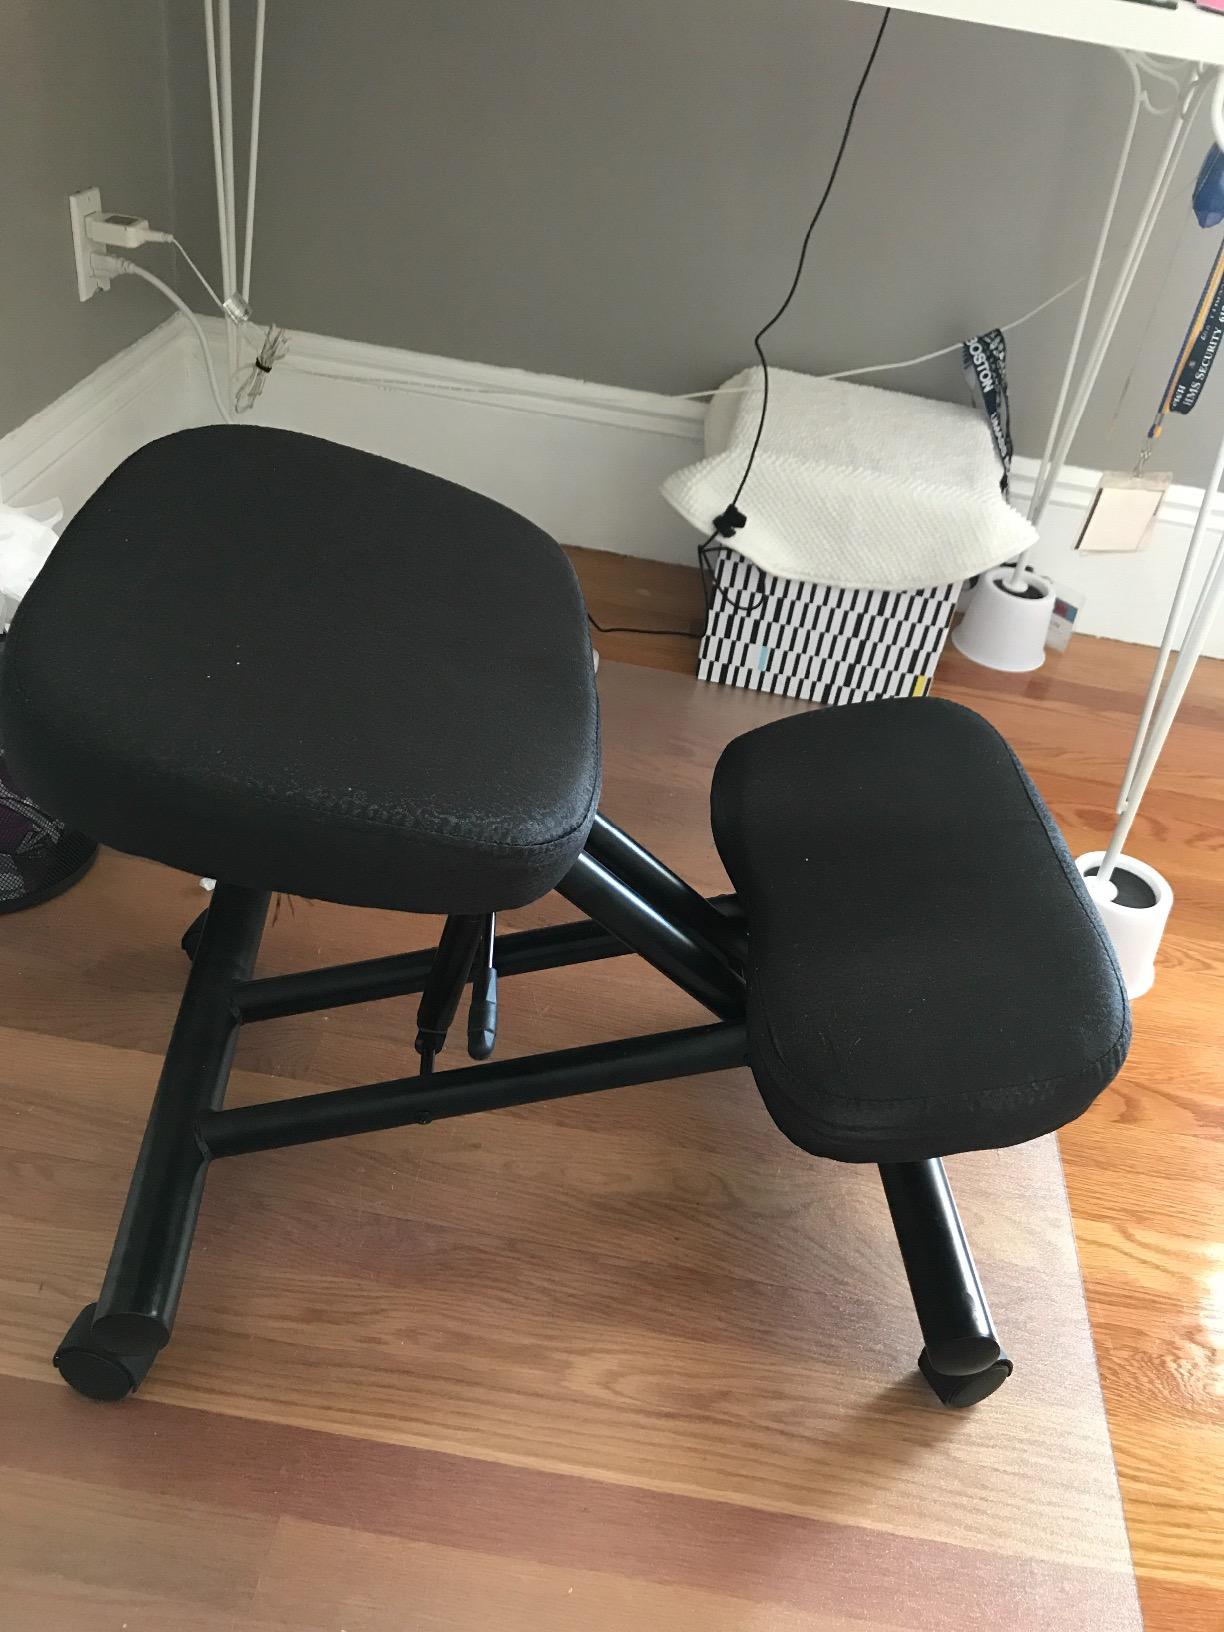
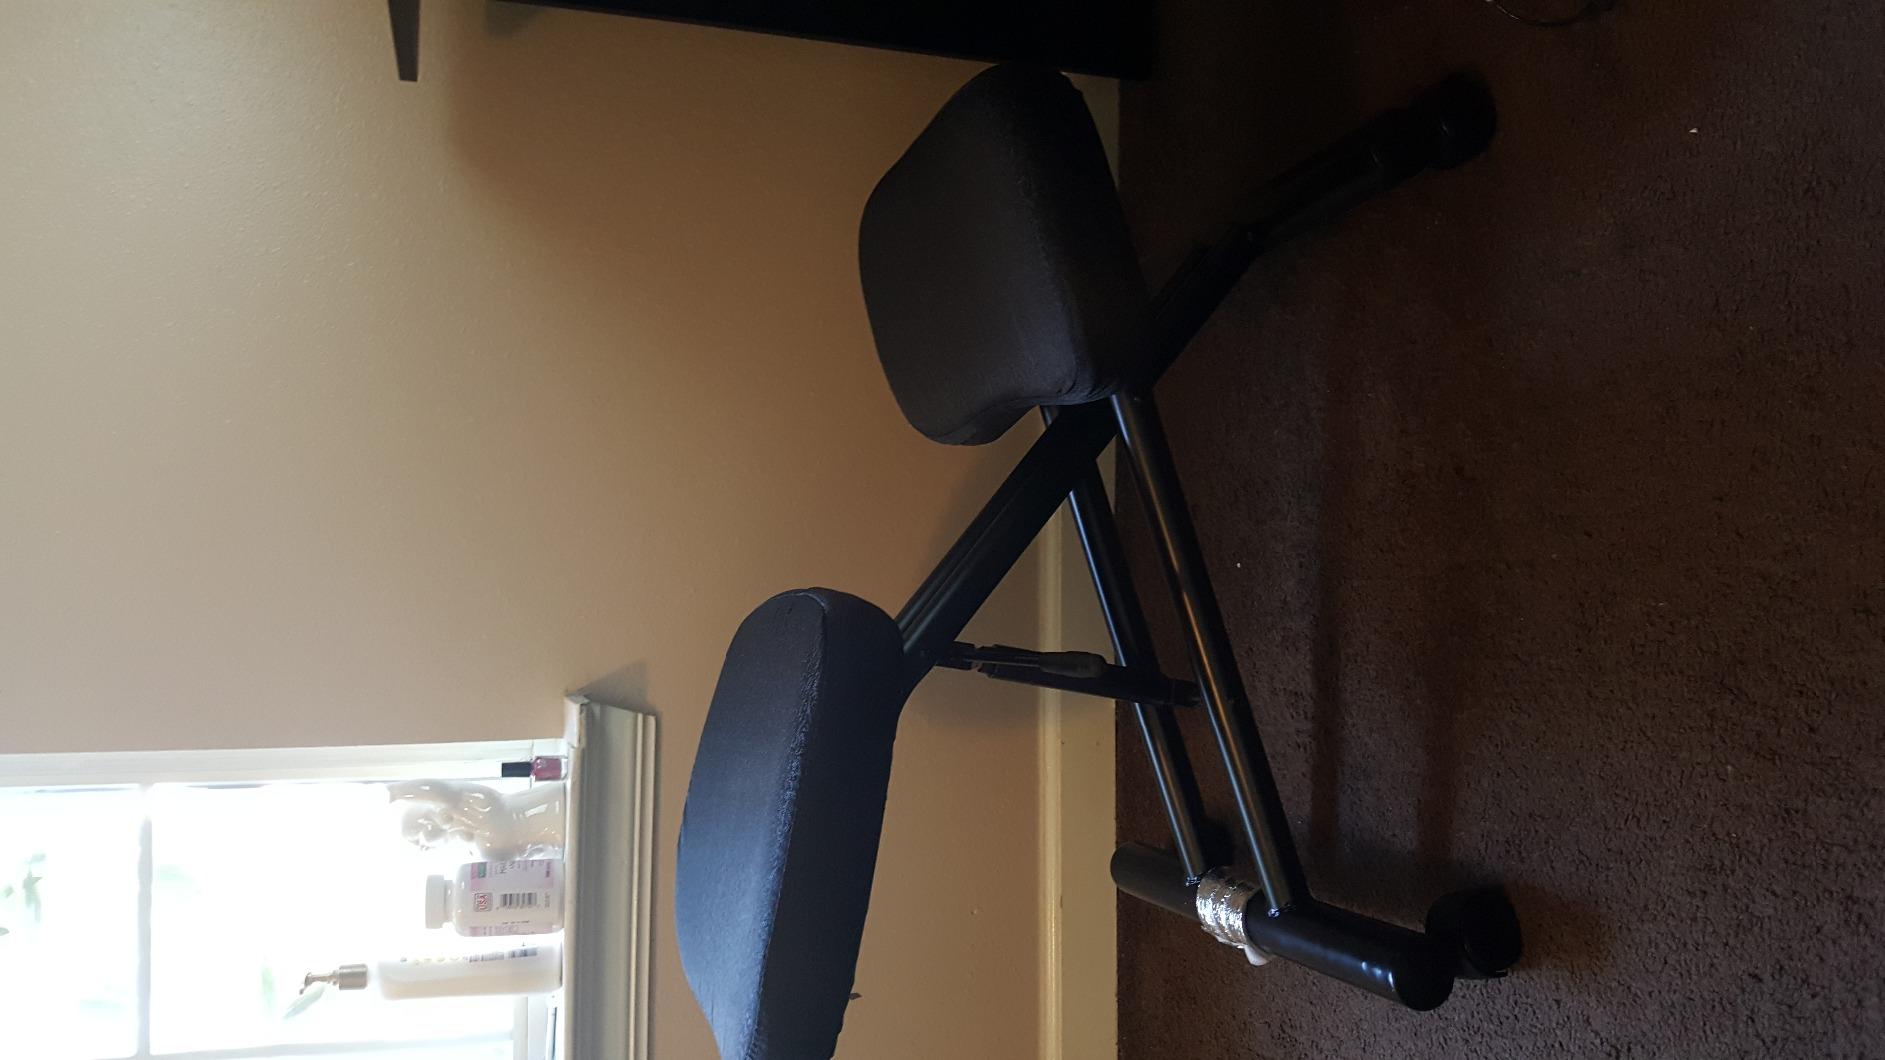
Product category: stool
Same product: yes